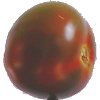
Label: Tomato Maroon 1